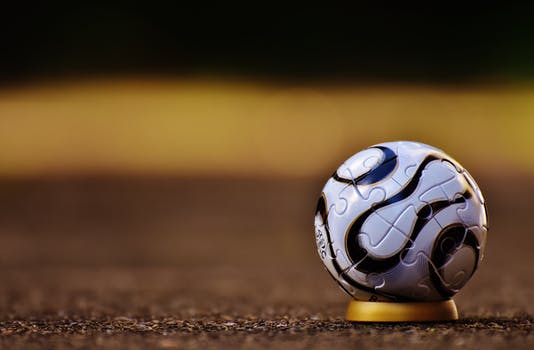
Label: No Watermark